Heikki Kovalainen

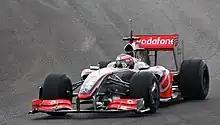
Kovalainen testing the McLaren MP4-24 at Jerez

At the , Kovalainen had just taken the lead, when his front-left tyre suddenly deflated and his car crashed into the tyre wall on lap 22. Kovalainen's car was almost completely buried under the tyres. The Safety Car was deployed for six laps as the debris was removed, and he was finally removed from the car and placed on a stretcher, at which point he gave a "thumbs-up". He was then taken by helicopter to a Barcelona area hospital for further tests. His final condition was a minor concussion, whilst also complaining of a sore elbow and neck. Kovalainen apparently did not lose consciousness at any point, according to the people who assisted him at the scene, but he himself had no memory of the accident nor of giving the "thumbs-up". The first thing he remembered was waking up at the hospital and the team doctor telling him what had happened. Kovalainen was released from the hospital two days later and he was able to race in Turkey. The cause of the accident was later determined to have been a production error on the wheel rim.